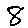
Label: 8